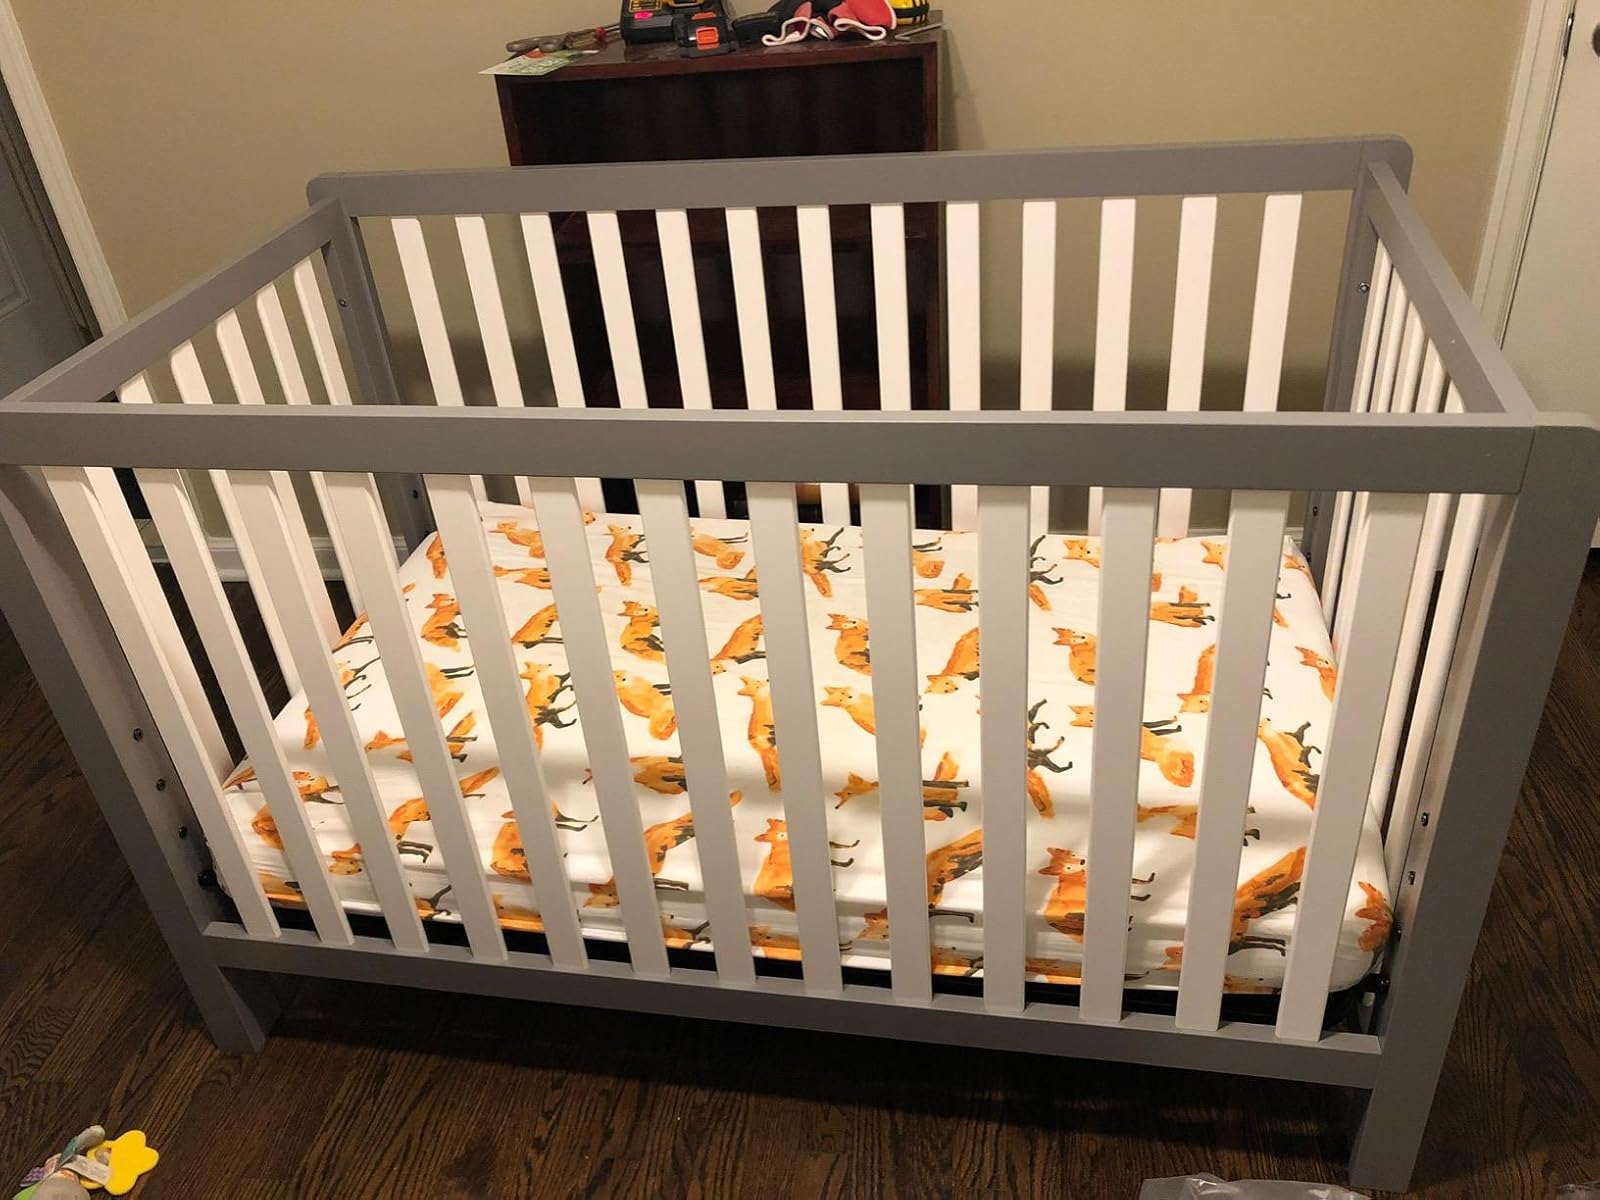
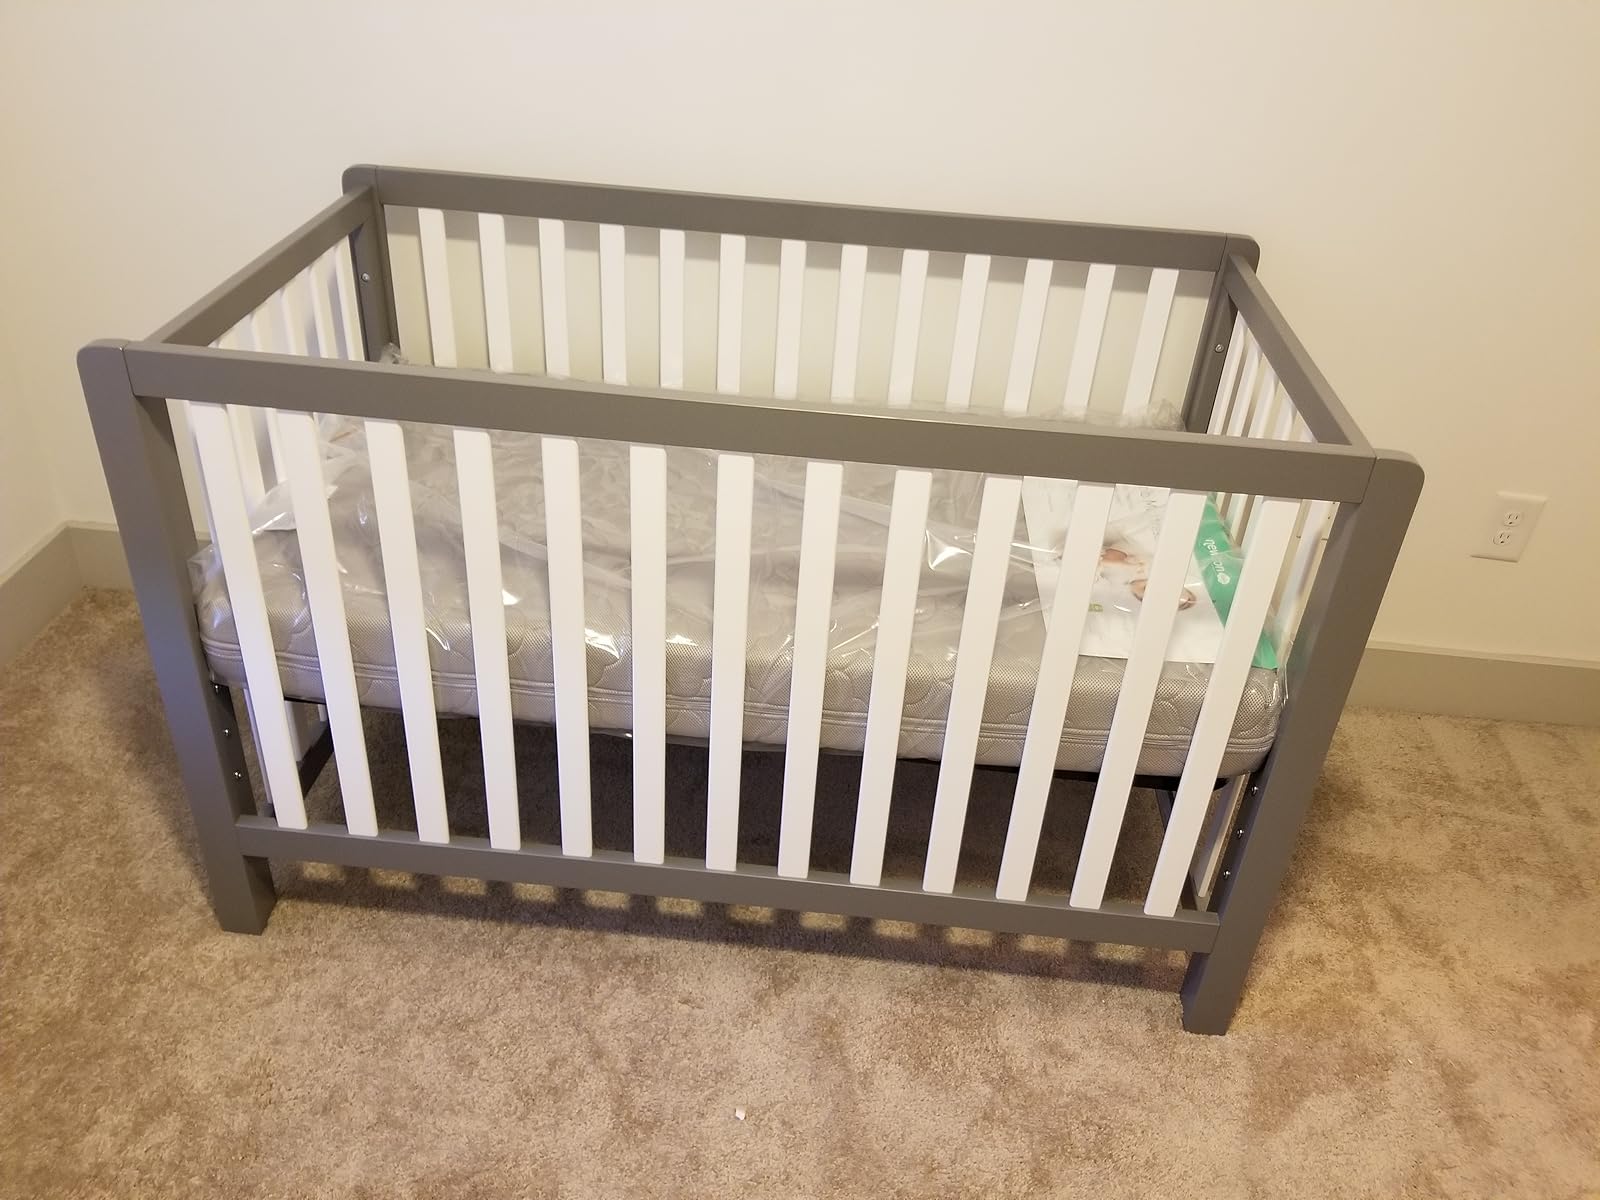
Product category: products_crib
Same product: yes